Soldotna Post Office

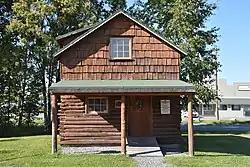

The Soldotna Post Office is a former post office in Soldotna, Alaska, United States. The log cabin, which served as the first post office for the town of Soldotna, was listed on the National Register of Historic Places on September 17, 2008.